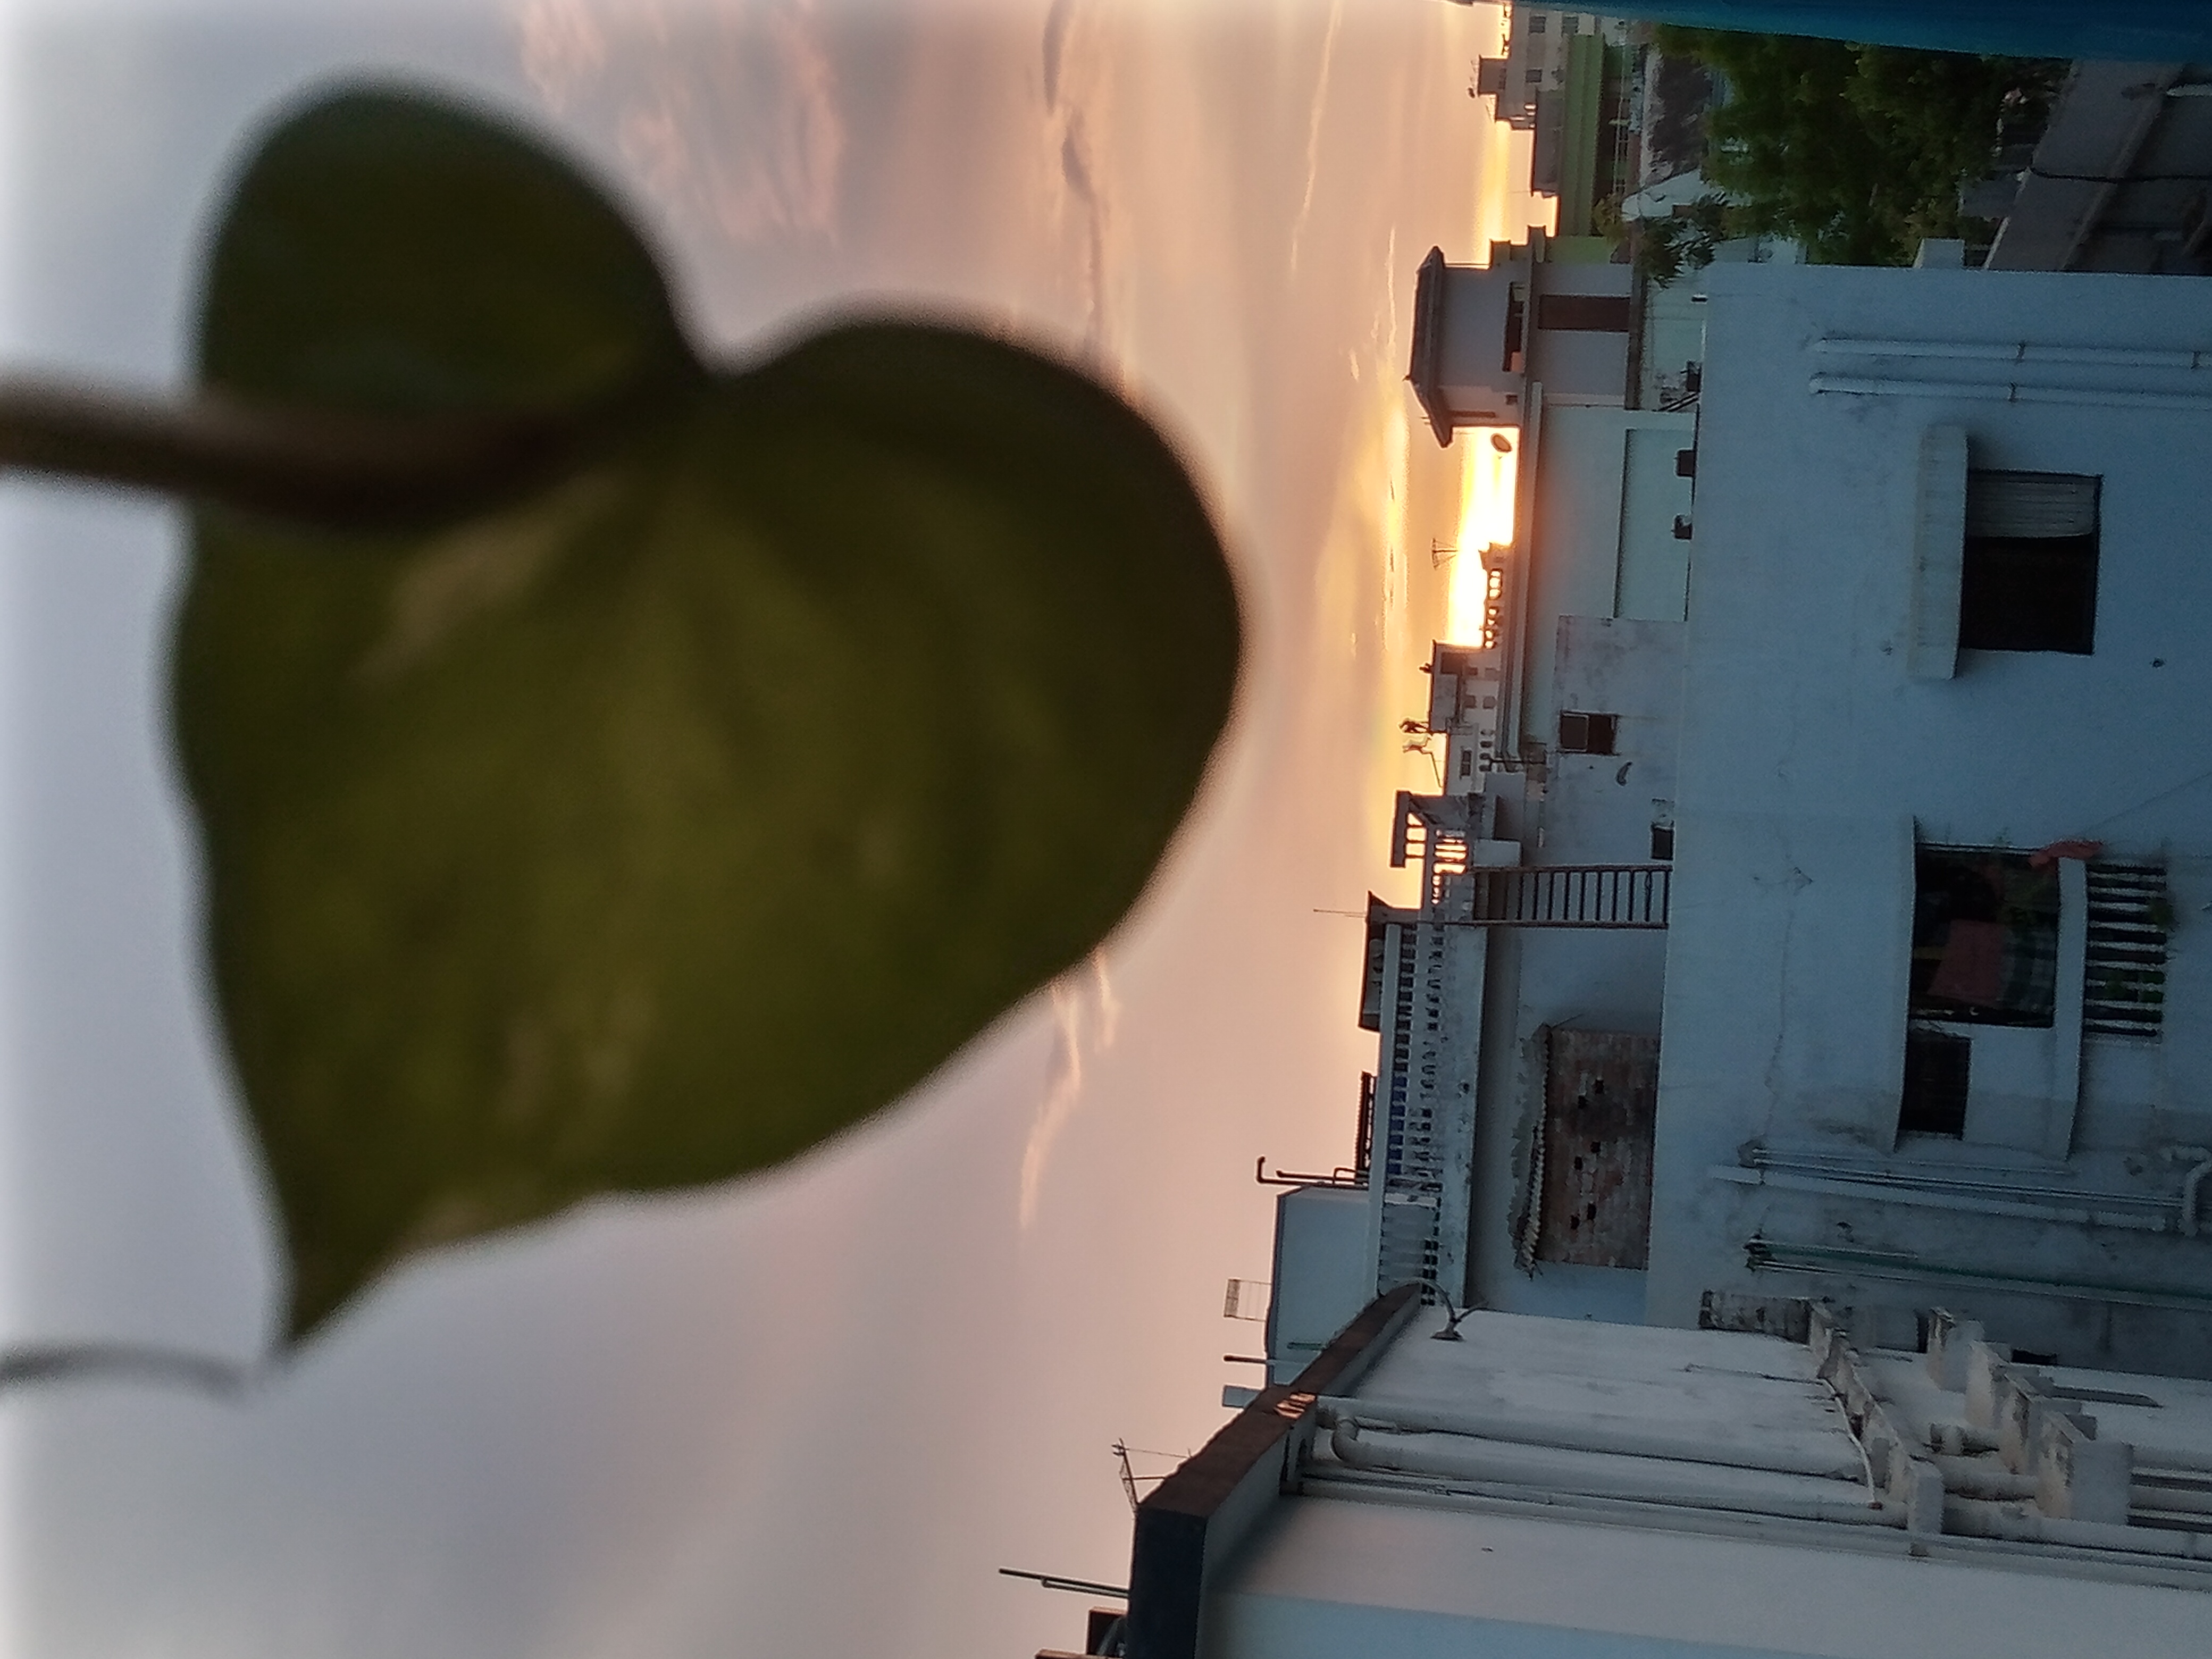
nature, window, world, building, sky, line, Material property, Tints and shades, urban design, art, facade, city, shadow, visual arts, reflection, font, house, symmetry, evening